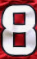
Number: 8